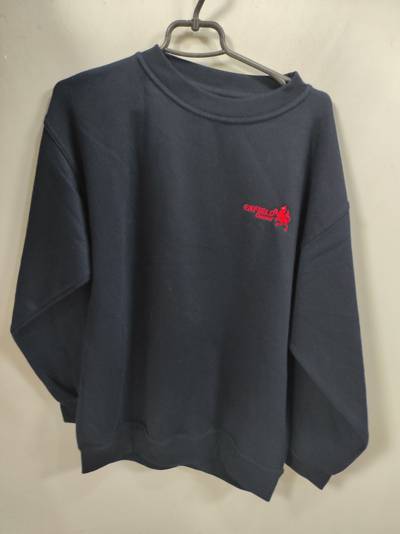
Waste category: clothes